Amsterdam Science Park

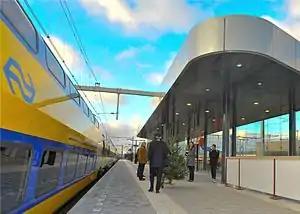
Amsterdam Science Park railway station

In 2009, the Amsterdam Science Park railway station was opened by then-mayor Job Cohen.